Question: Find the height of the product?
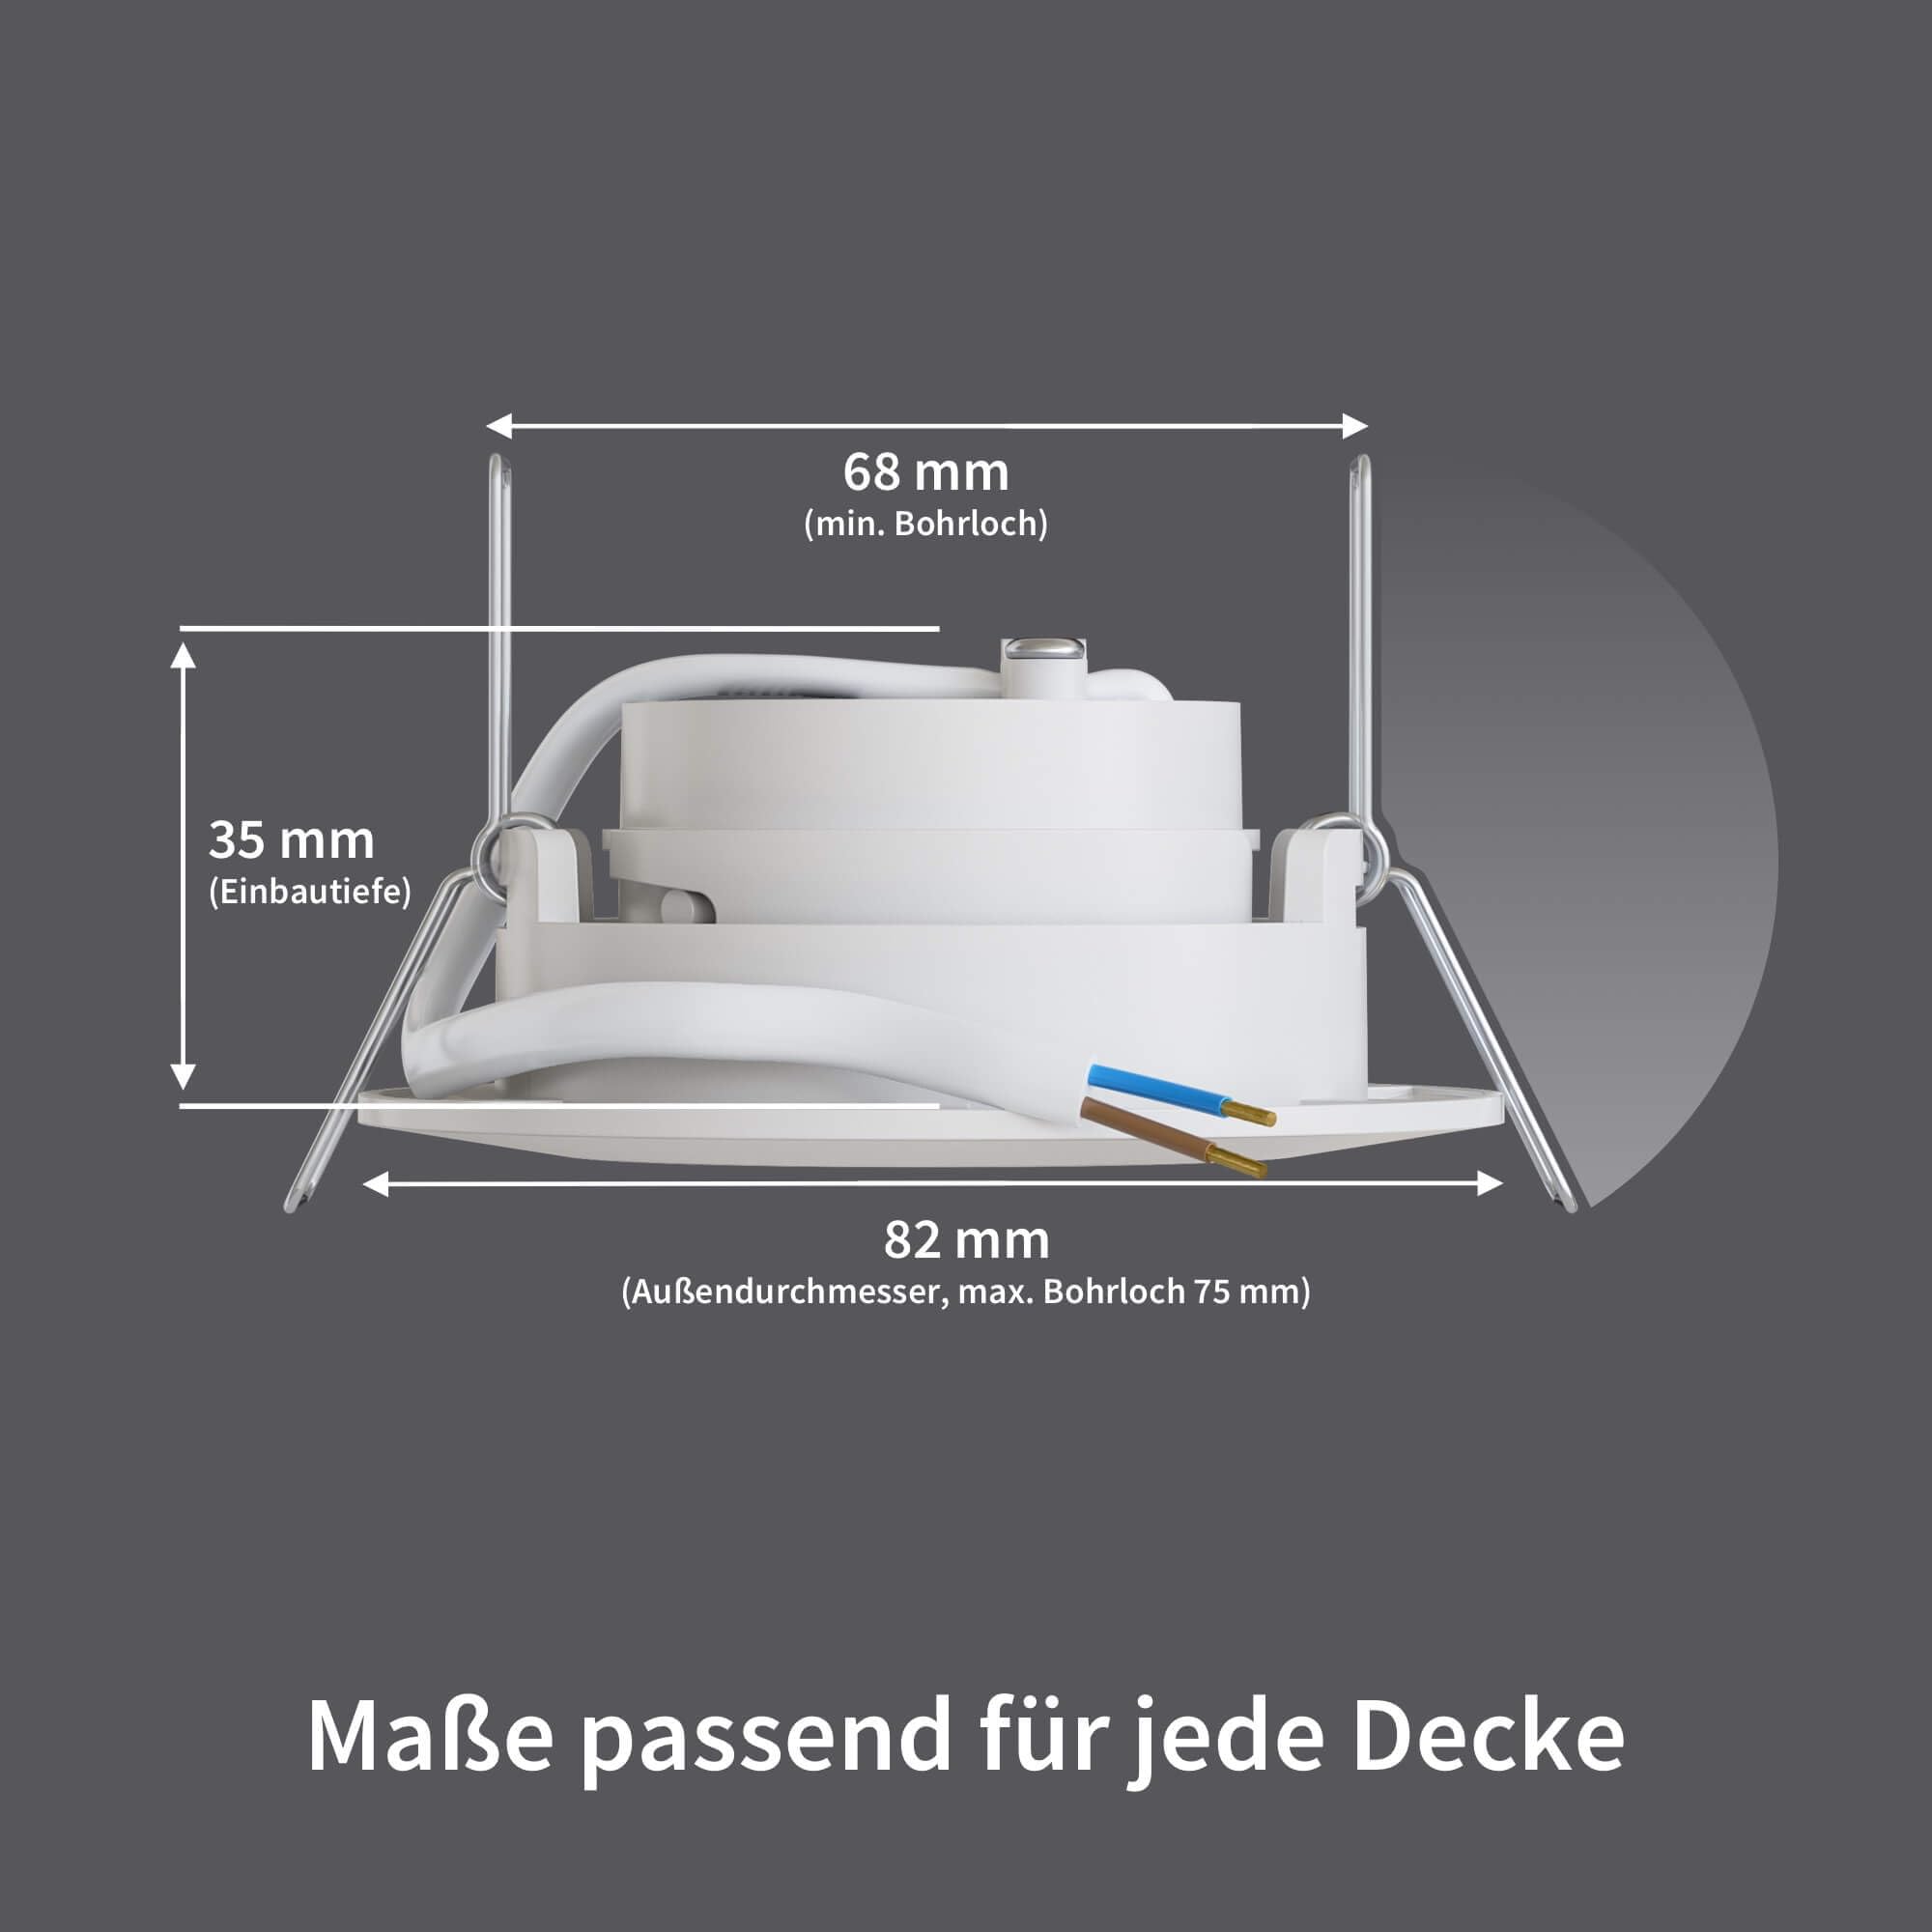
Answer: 35.0 millimetre